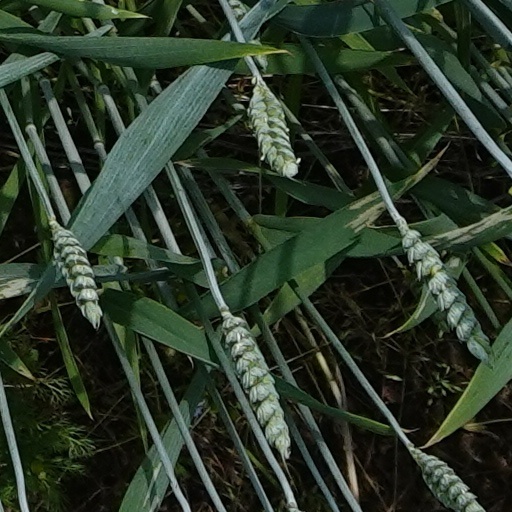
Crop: wheat